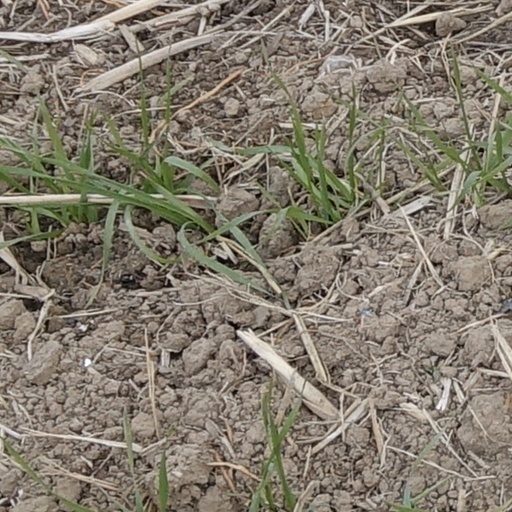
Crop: wheat